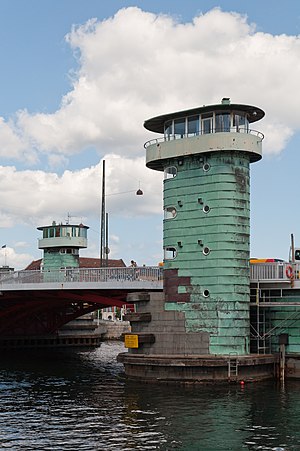
Kulturtårnet på Knippelsbro
Det vestlige tårn, hvor institutionen holder til
Kulturtårnet på Knippelsbro er en kulturinstitution i det ene af de to grønne brotårne på Knippelsbro.